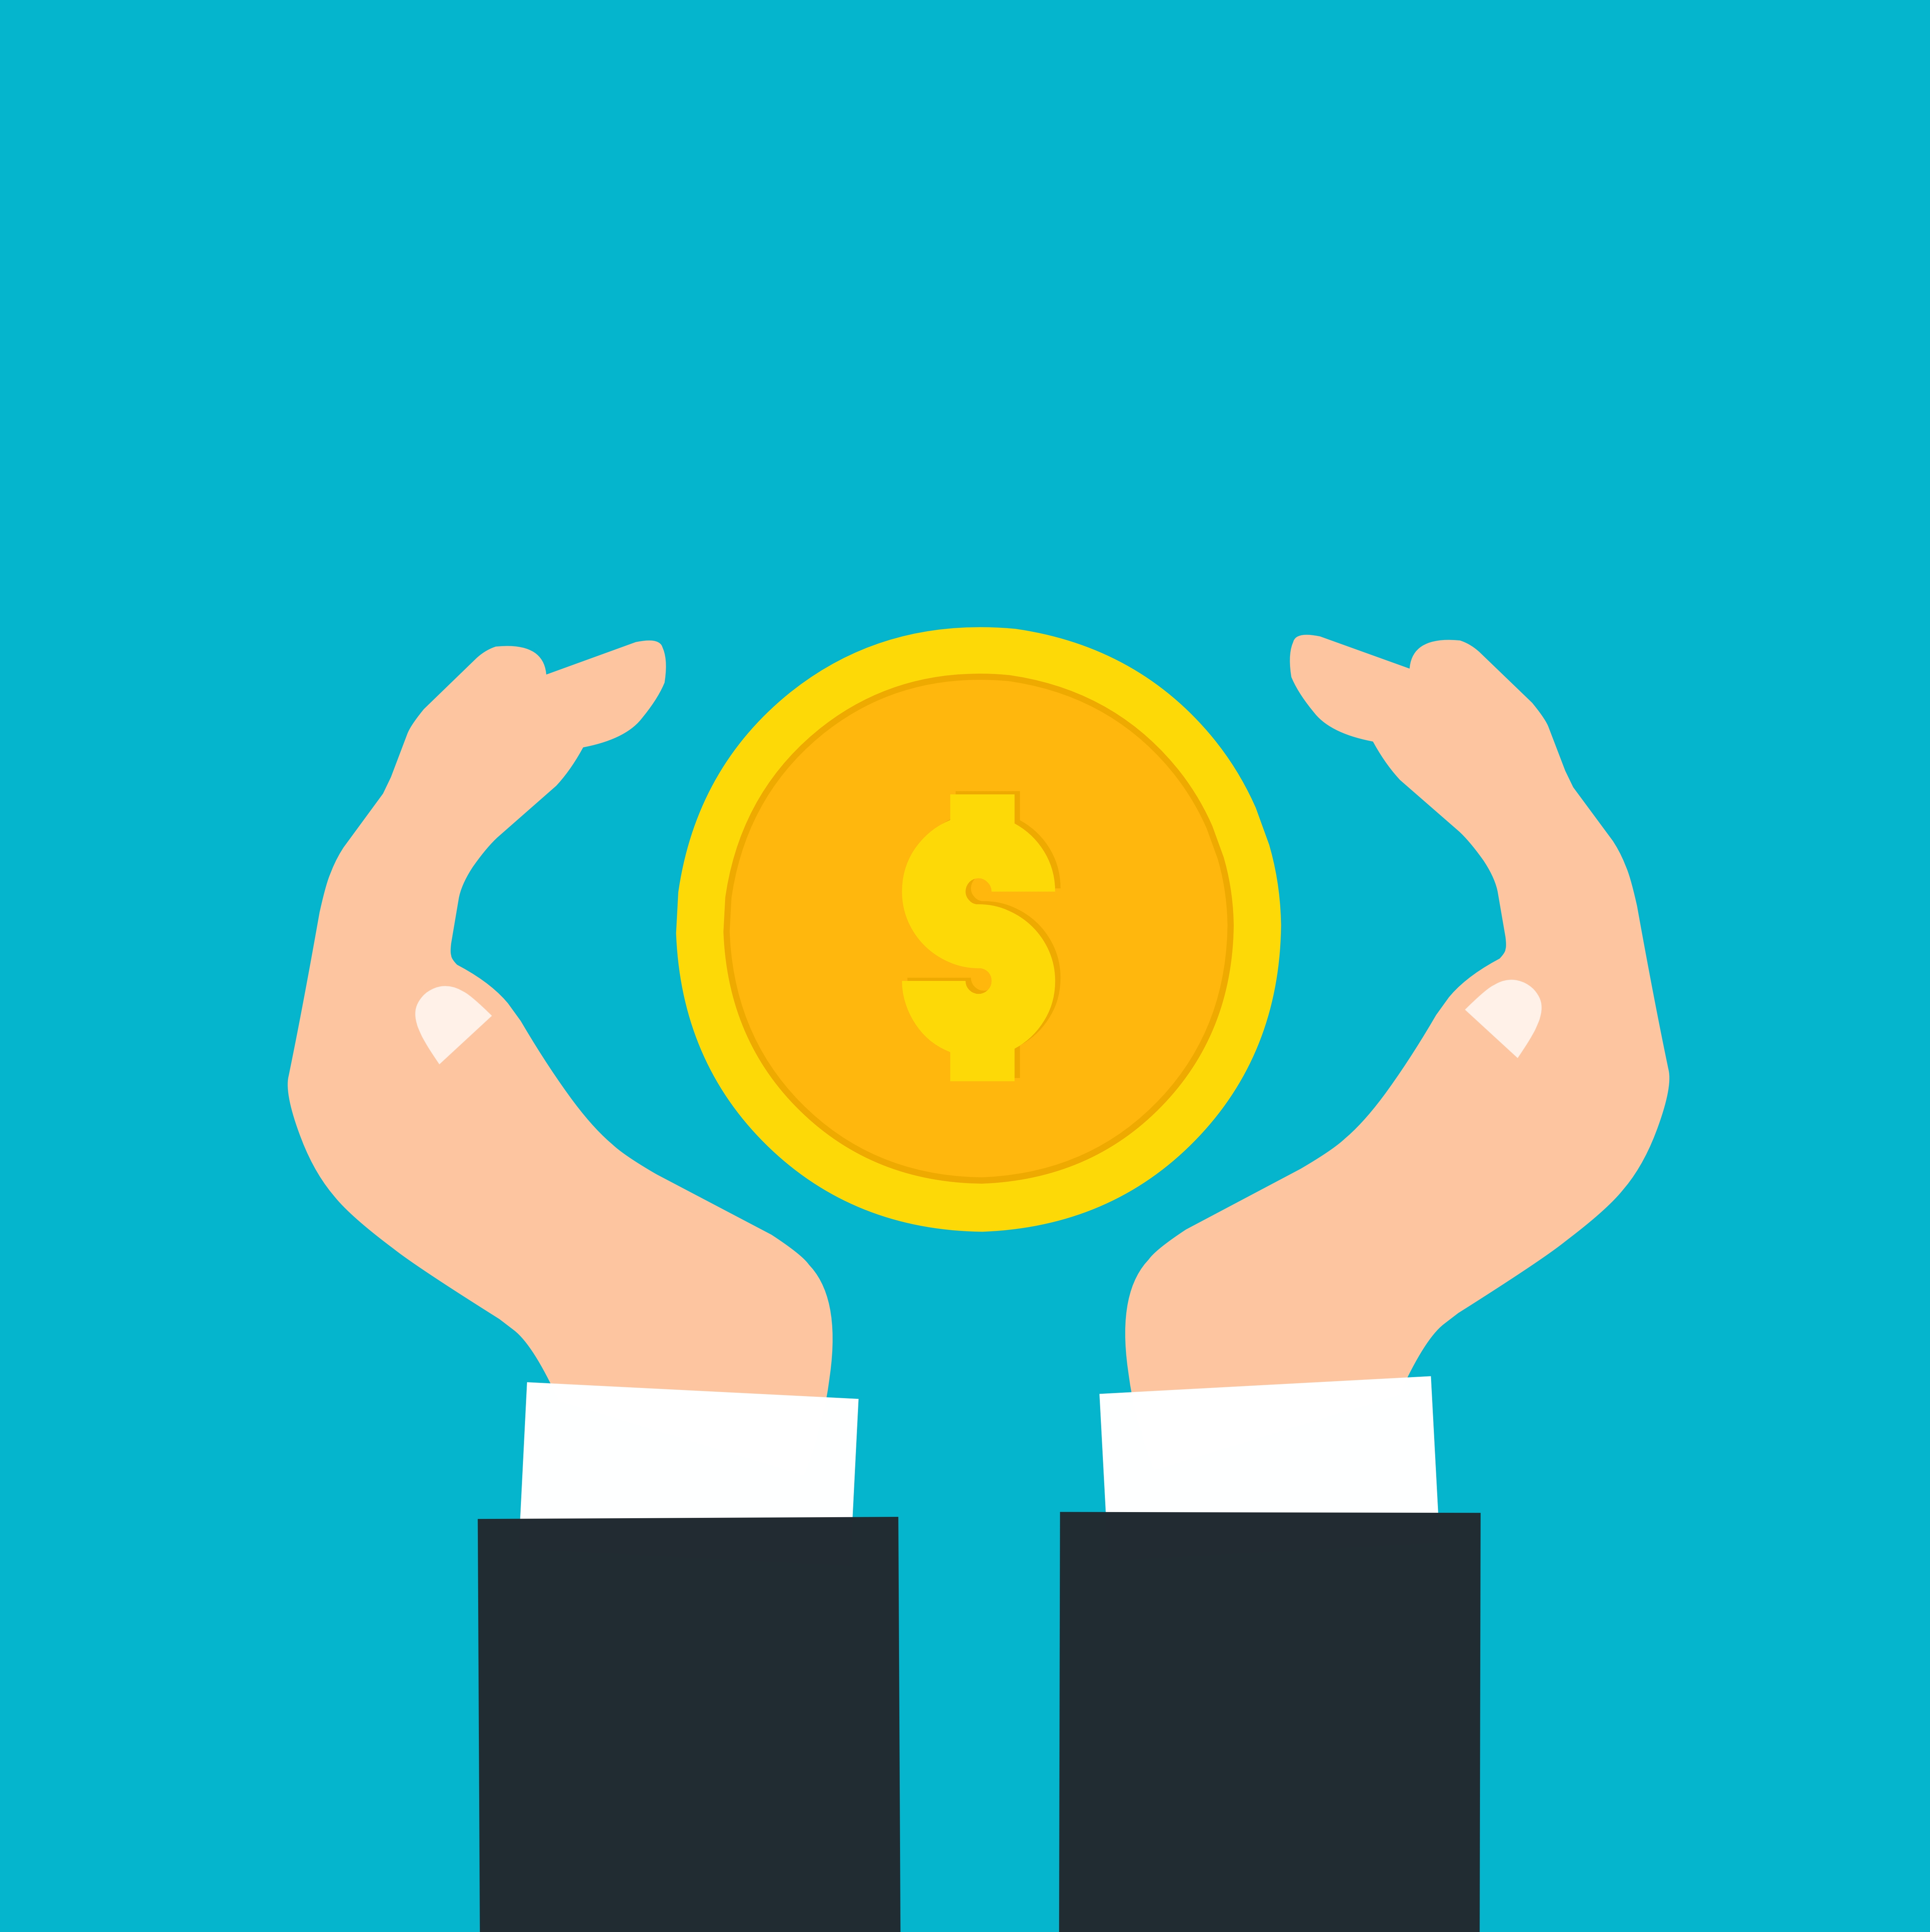
investment, money, protection, insurance, hand, financial, business, protect, finance, care, commerce, banking, concept, save, economy, dollar, bank, payment, earnings, sign, holding, finger, gesture, thumb, symbol, aqua, circle, graphics, illustration, clip art, computer icon